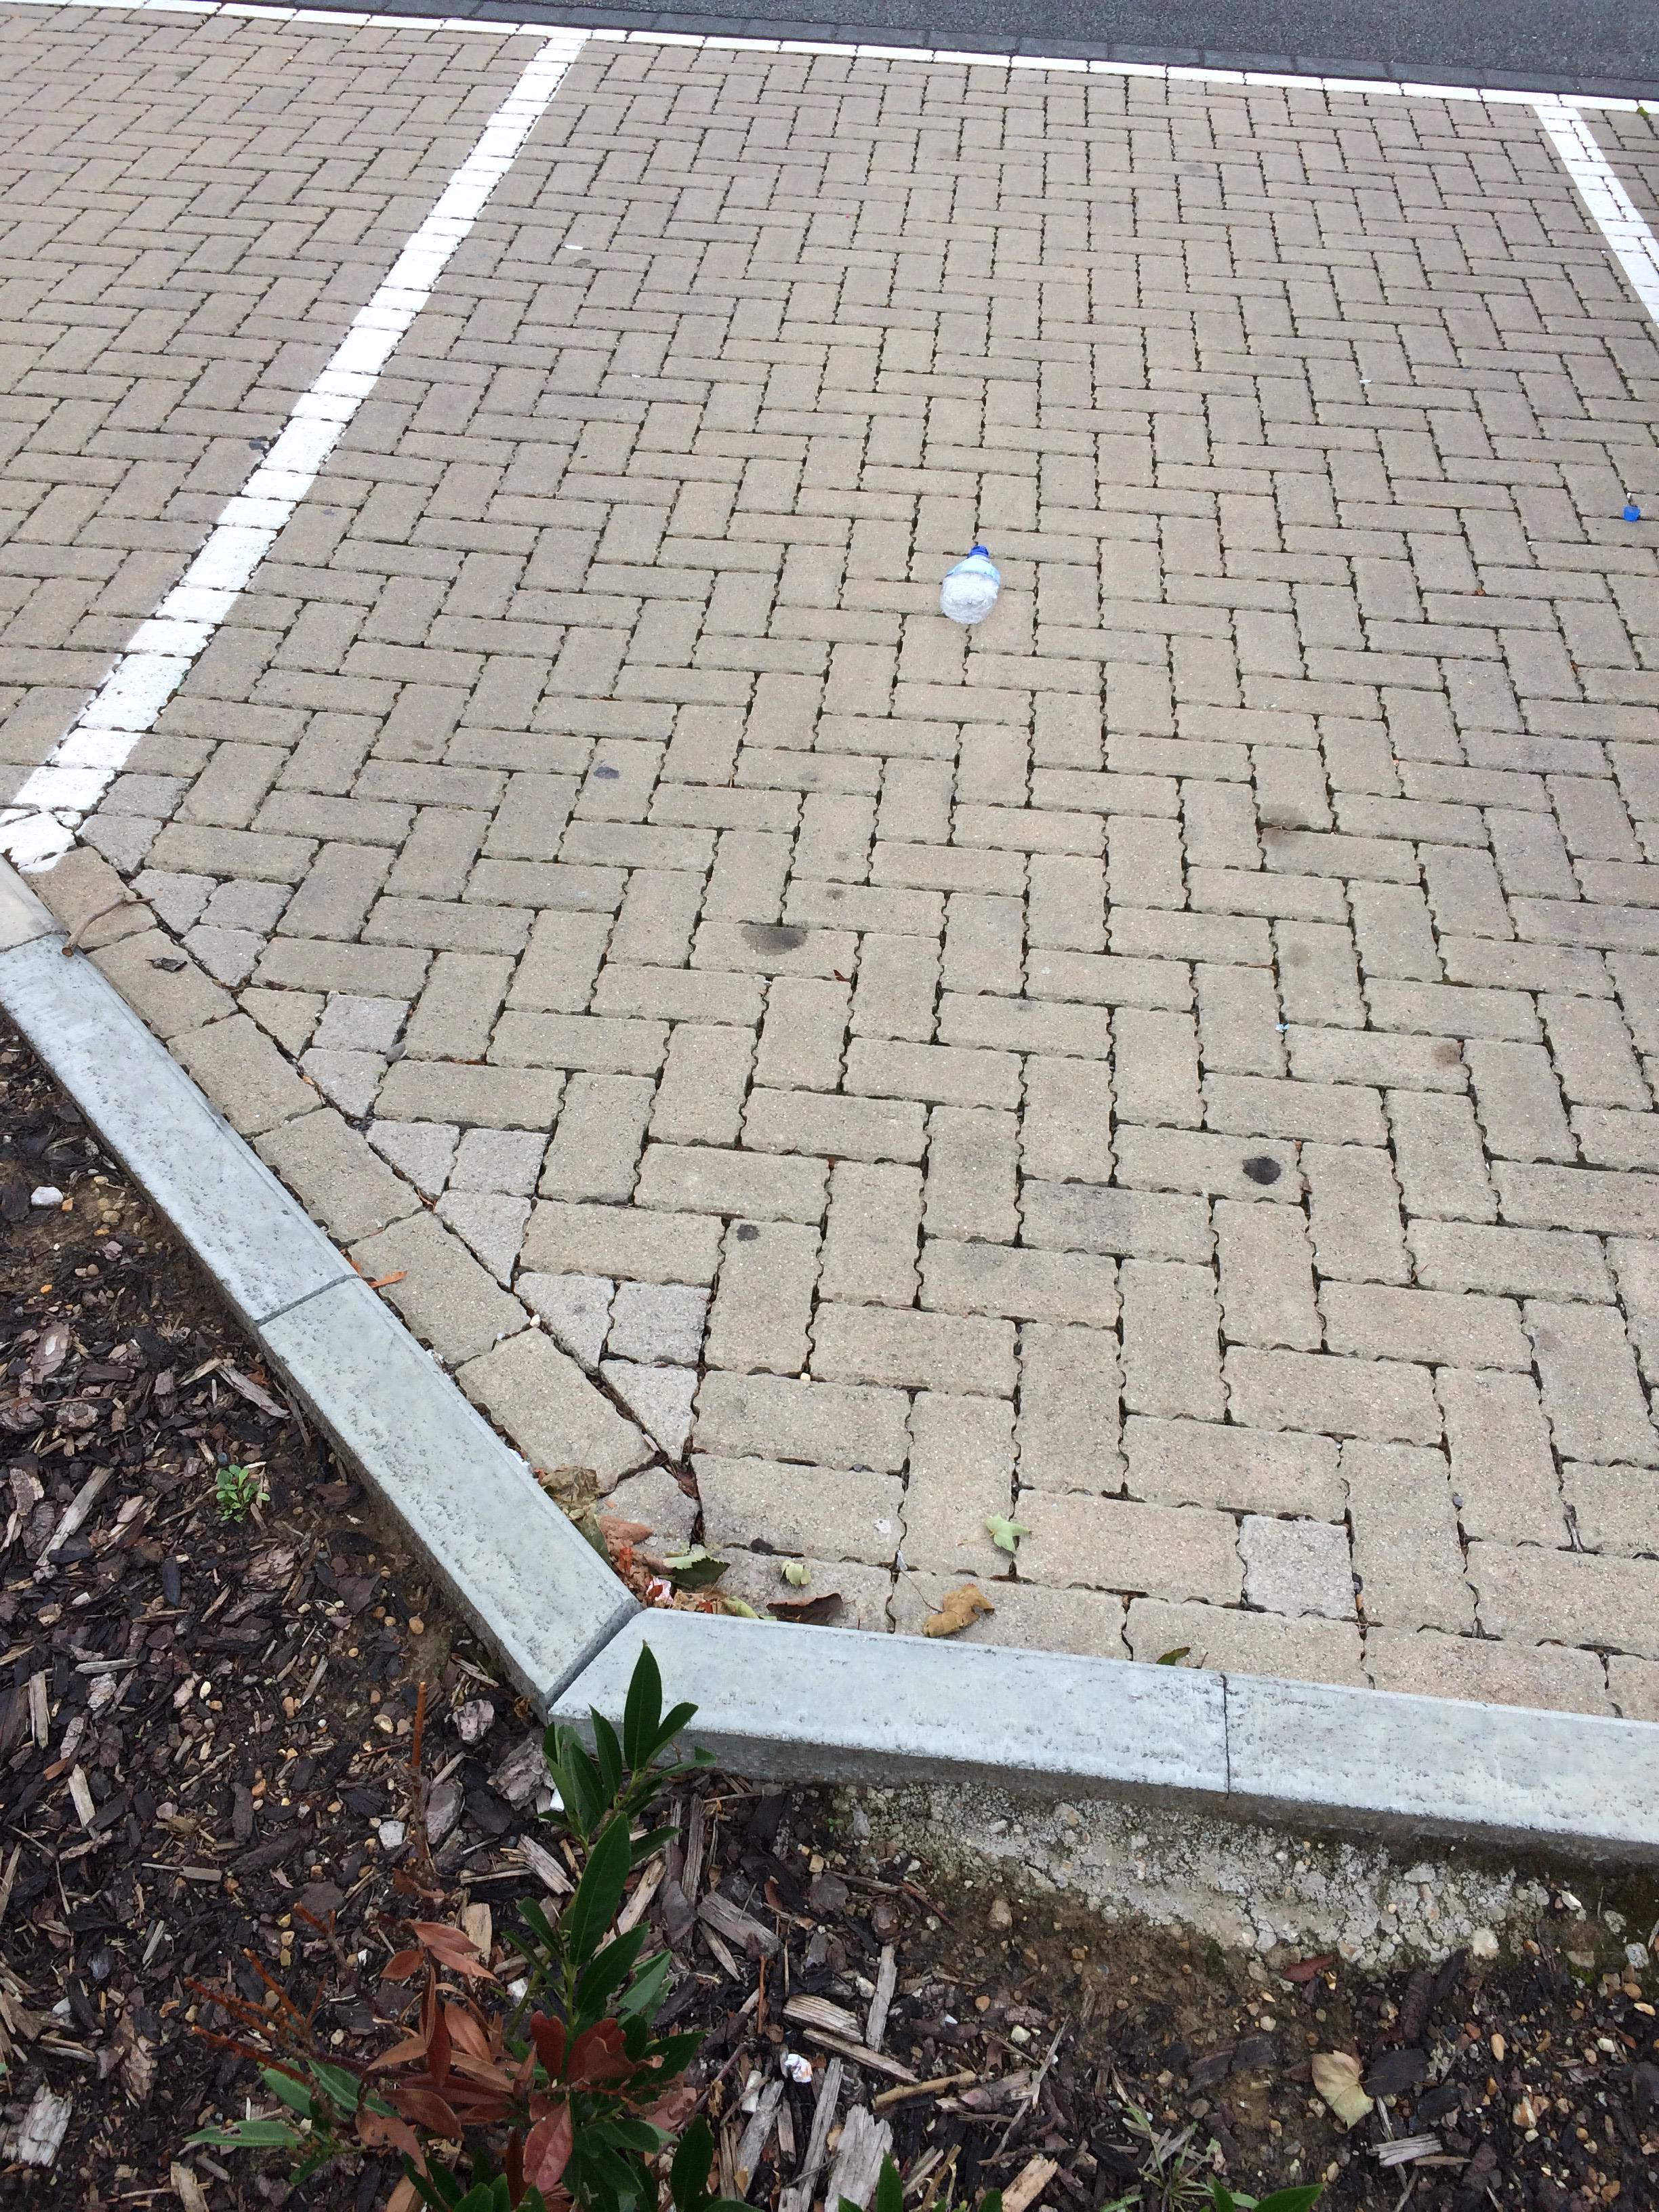
Object: Clear plastic bottle (Bottle)

Object: Plastic bottle cap (Bottle cap)